Quonset Point Air National Guard Station

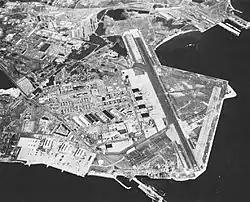
NAS Quonset Point in the 1960s

In addition to flying squadrons, the air station was also home to a major aircraft overhaul and repair (O & R) facility, later renamed Naval Air Rework Facility (NARF) Quonset Point. O & R Facilities, and their later incarnation as NARFs, are the predecessor of the present day Fleet Readiness Centers (FRCs), previously known as Naval Aviation Depots (NADEPs).